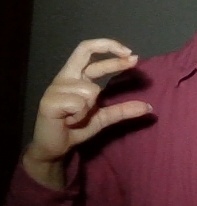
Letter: thal